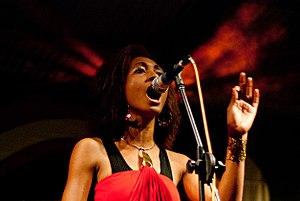
Le Vanuatu, en forme longue la république de Vanuatu, est un État situé en mer de Corail et faisant partie de la Mélanésie. L'archipel est composé de 83 îles pour la plupart d'origine volcanique, à 539 kilomètres au nord-nord-est de la Nouvelle-Calédonie.